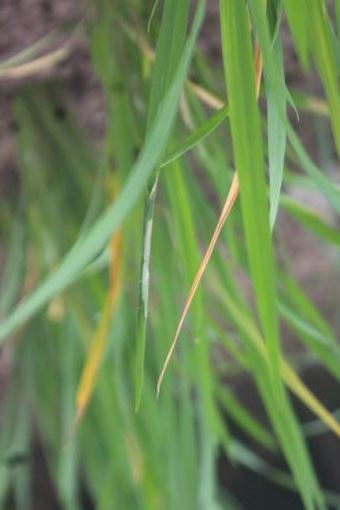
Disease: Tungro